History of Jehovah's Witnesses

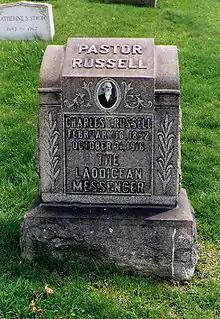
Russell's tombstone in Pittsburgh, Pennsylvania

The first study groups or congregations were established in 1879. Within a year more than 30 of them were meeting for six-hour study sessions under Russell's direction, to examine the Bible and his writings. The groups were autonomous "ecclesia", an organizational structure Russell regarded as a return to "primitive simplicity". In an 1882 "Watch Tower" article he said his nationwide community of study groups was "strictly unsectarian and consequently recognize no sectarian name ... we have no creed (fence) to bind us together or to keep others out of our company. The Bible is our only standard, and its teachings our only creed." He added: "We are in fellowship with all Christians in whom we can recognize the Spirit of Christ."